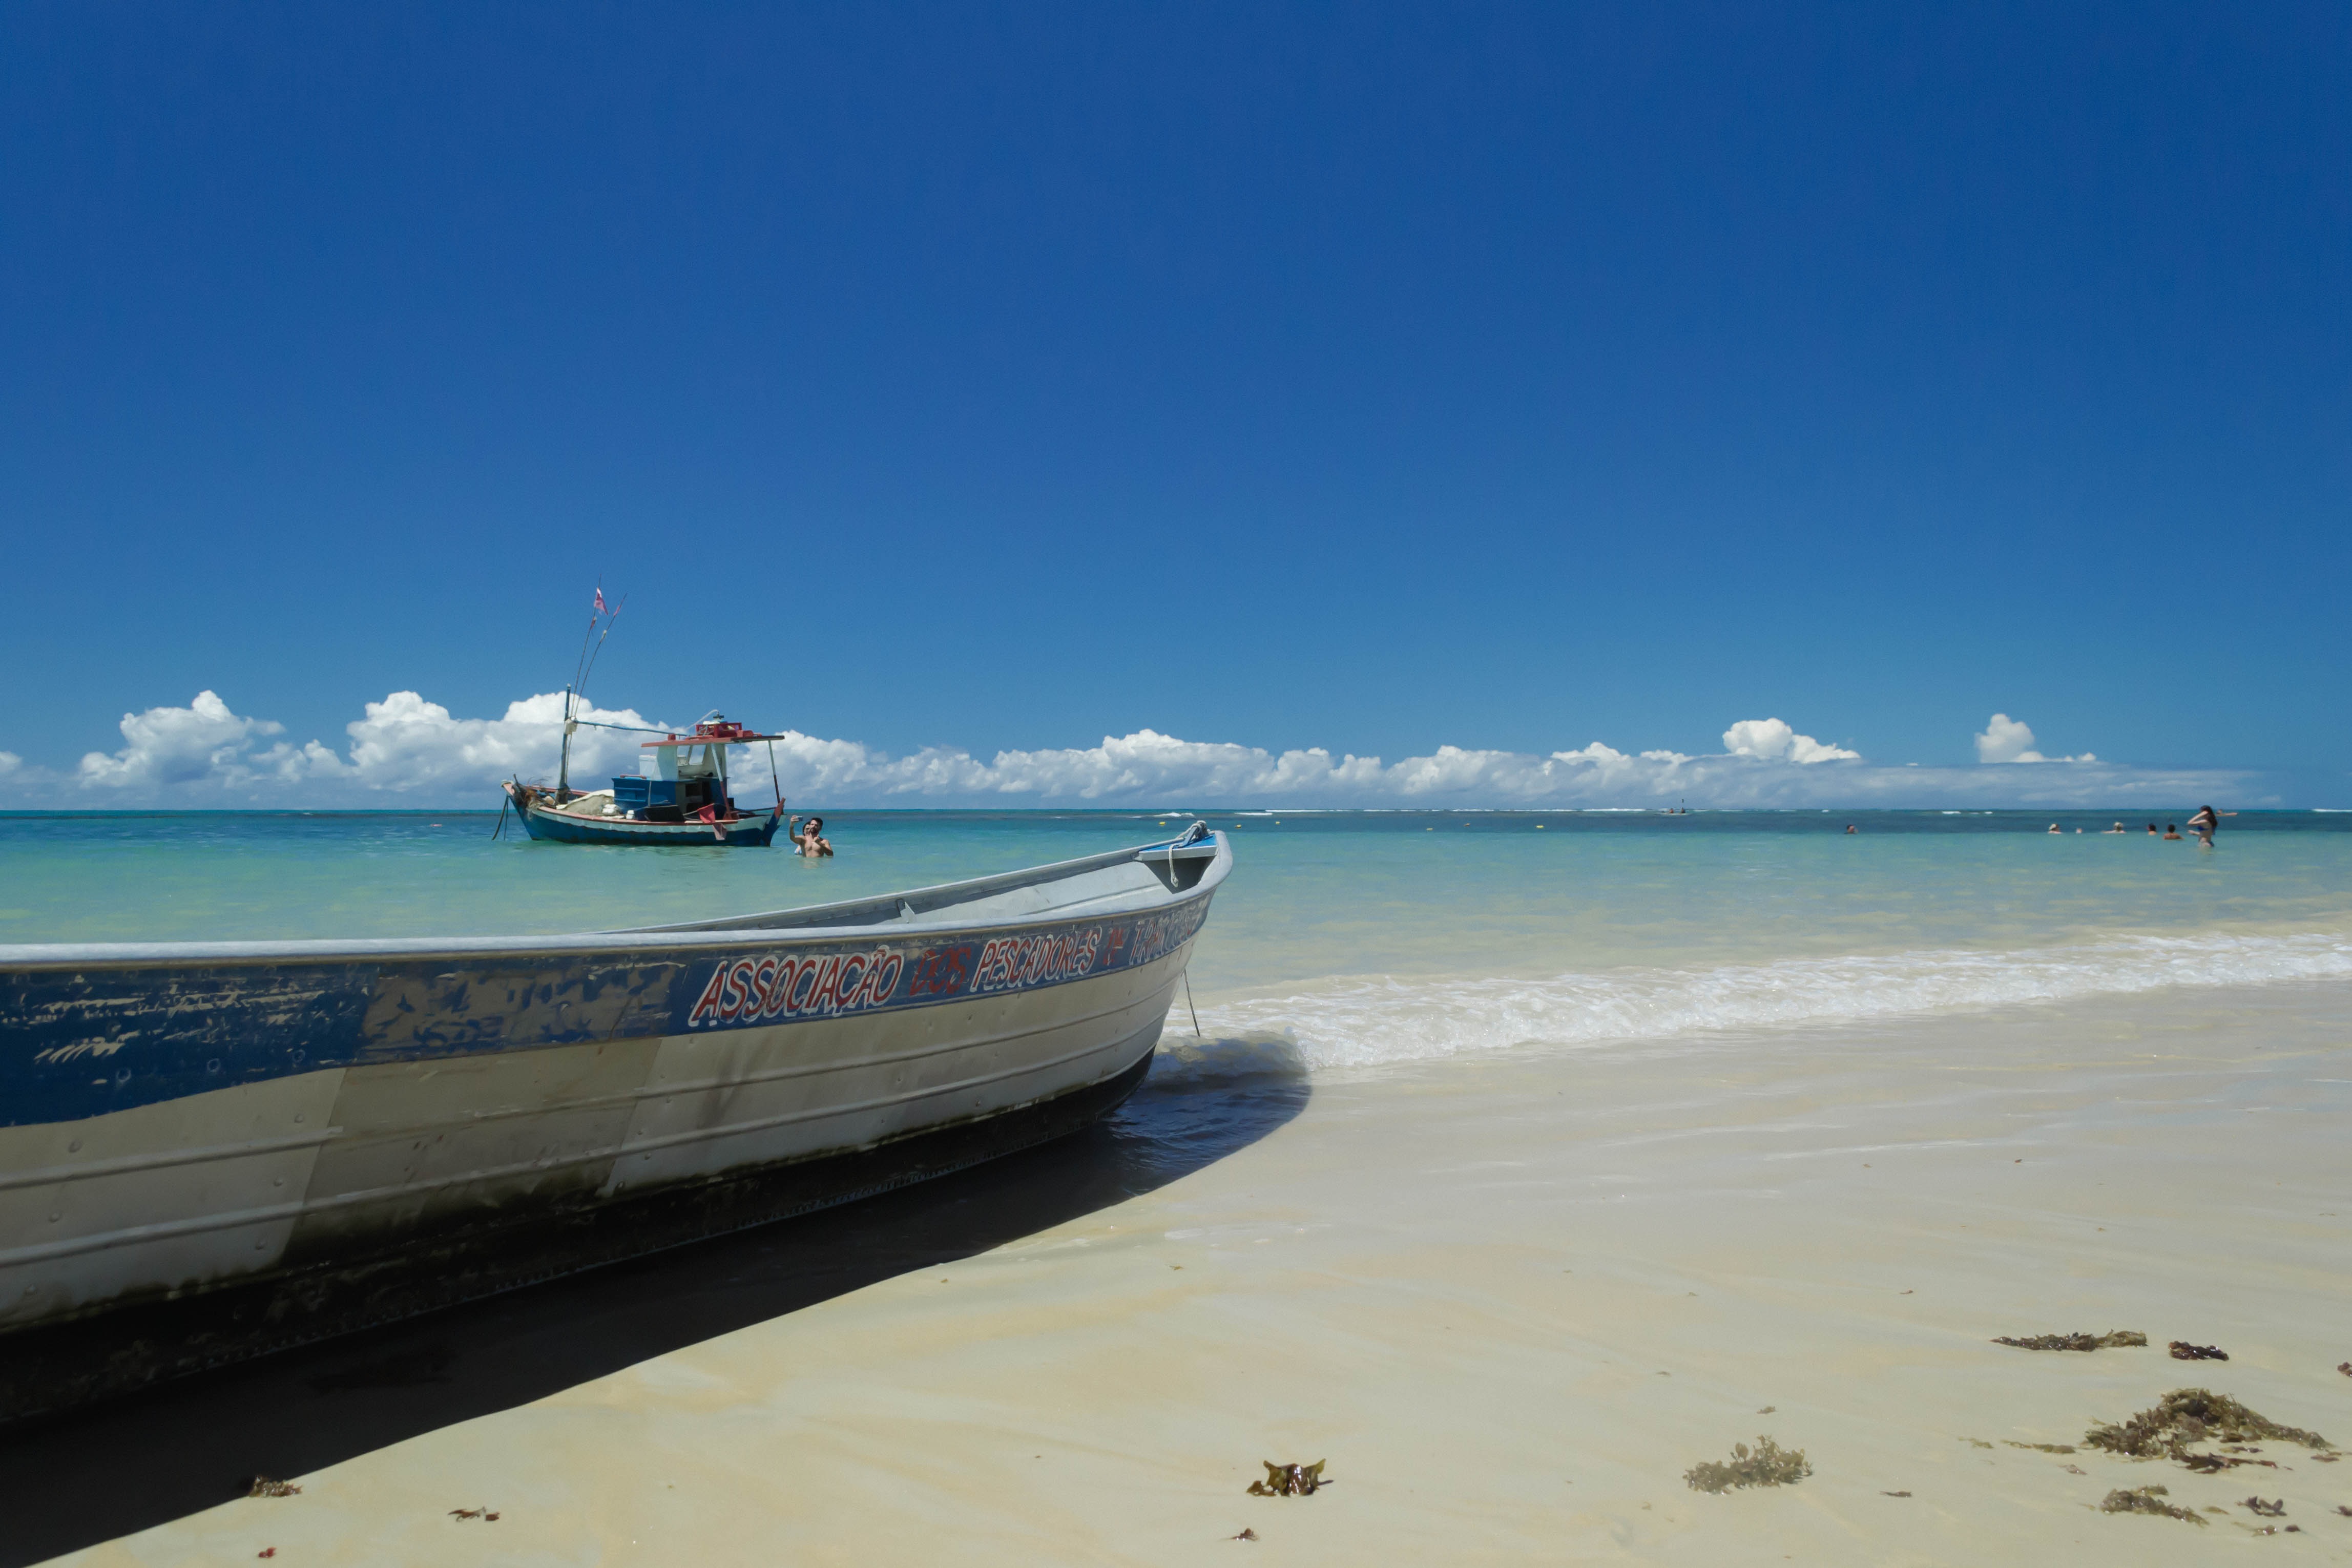
beach, landscape, sea, coast, nature, sand, ocean, boat, shore, wave, tourist, vehicle, bay, tourism, blue sky, mar, litoral, bahia, brazil, beira mar, trancoso, wind wave, praia dos coqueiros, weighs